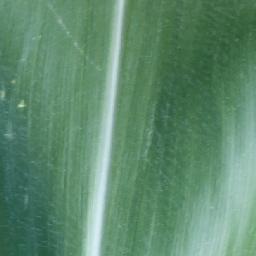
Label: Corn_(Maize)___Healthy